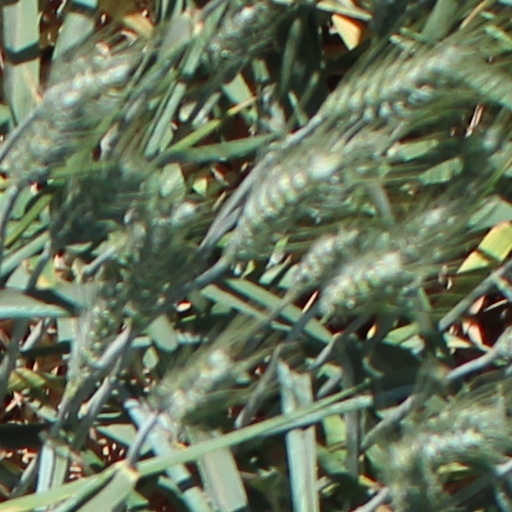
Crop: wheat